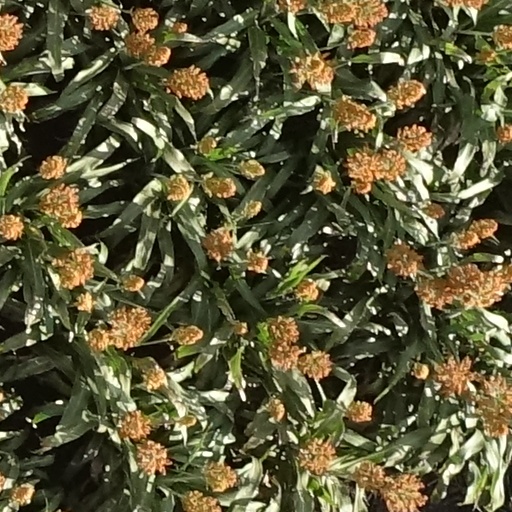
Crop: sorghum